Dayton Memorial Hall

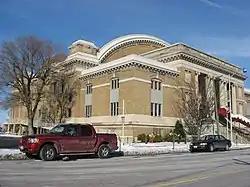
Front and western side of the hall

The Dayton Memorial Hall is a historic meeting venue on First Street in downtown Dayton, Ohio, United States. Constructed shortly after the turn of the twentieth century, this Beaux-Arts structure is one of many memorial halls statewide from the same time period, and it has been named a historic site.